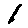
Label: 1